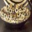
Label: bowl